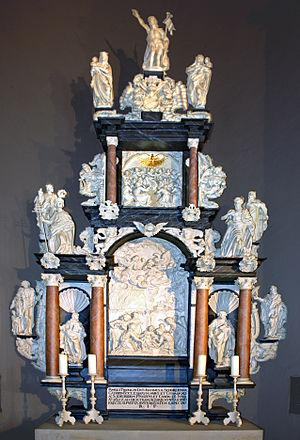
Cathédral à Minden, arrondissement de Minden-Lübbecke, Rhénanie-du-Nord-Westphalie, Allemagne.